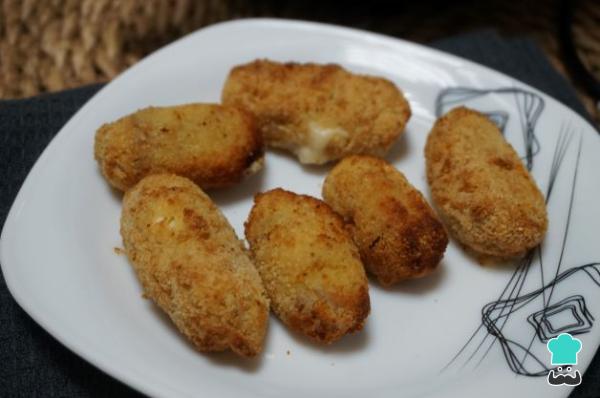
Cuando estén doradas las croquetas en la freidora de aire, retira y sirve. ¡A comer! Puedes acompañar con una deliciosa ensalada verde. Cuéntanos en los comentarios tu opinión y comparte con nosotros una fotografía del resultado final.Si no dispones de freidora de aire y quieres consultar opciones económicas, no dudes en comprar esta freidora sin aceite que te ofrecemos en la web.